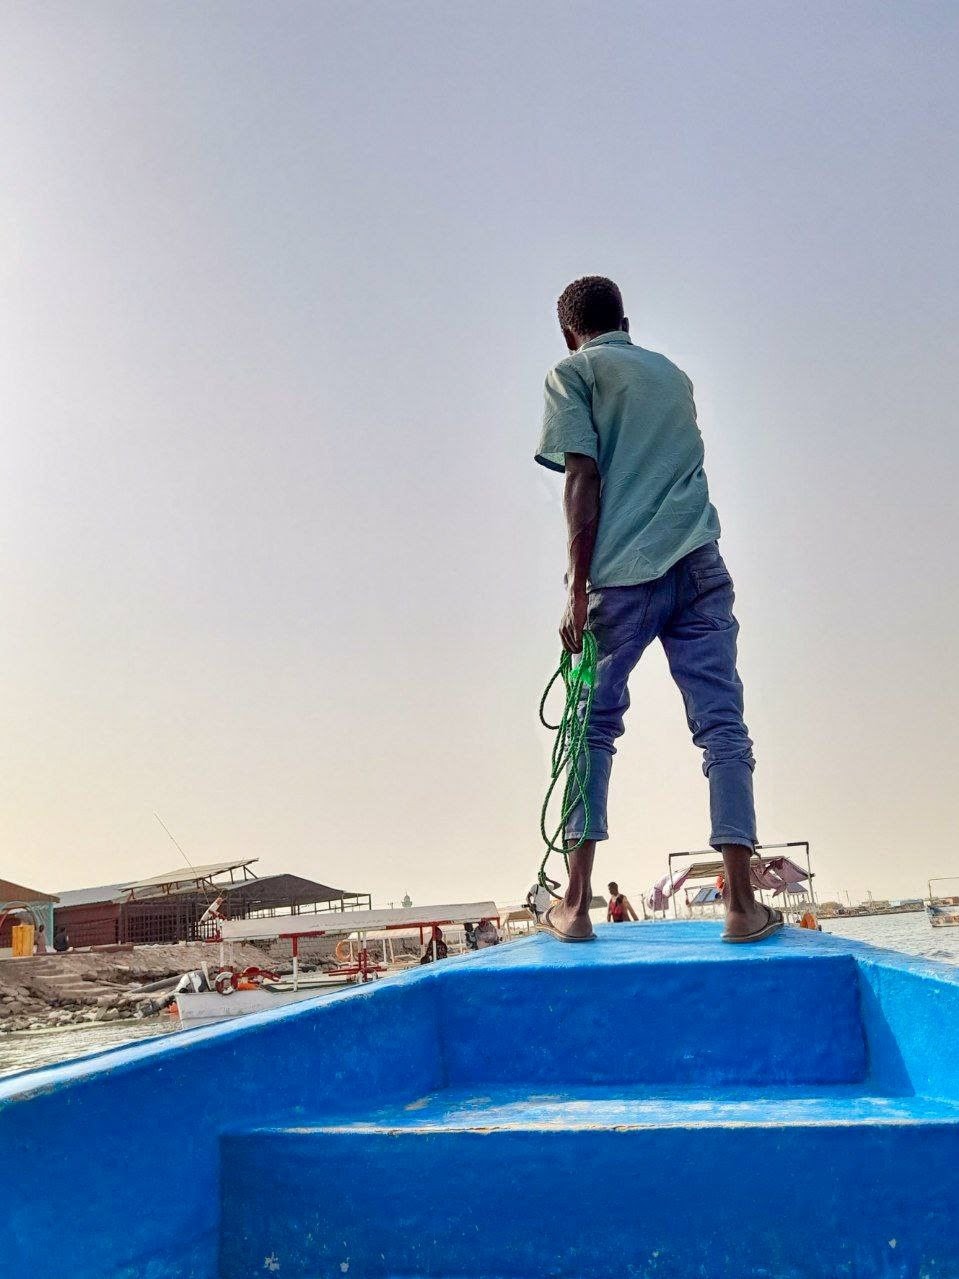
الوصف بالفصحى: رجل يقف على مقدمة قارب في الميناء ممسكًا بحبل، يستعد لربط القارب بالقرب من الرصيف.
التصنيف: Uncategorized